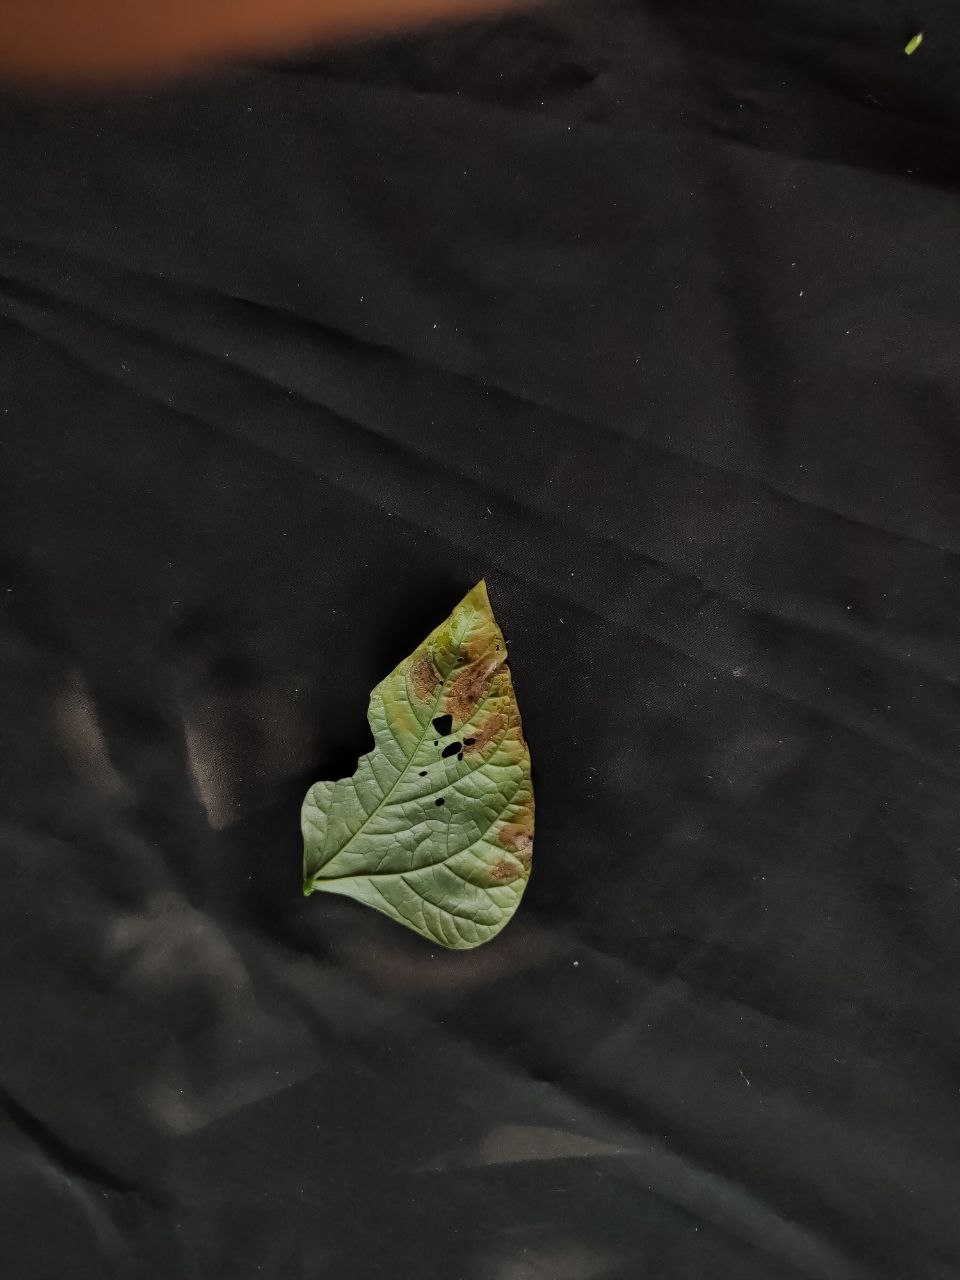
Crop: cowpea
Leaf condition: Bacterial wilt